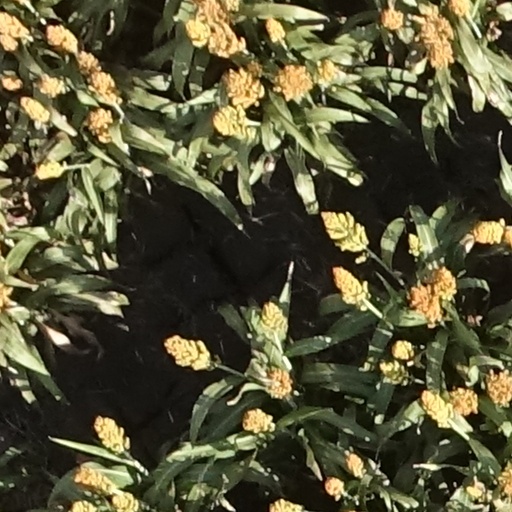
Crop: sorghum